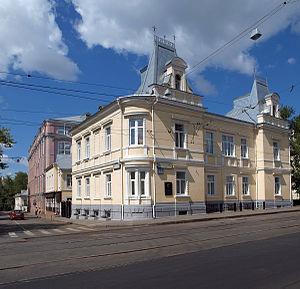
Franz Albert Schechtel, né le 7 août 1859 à Saint-Pétersbourg et mort le 7 juillet 1926 à Moscou, est un architecte russe, descendant d'Allemands de la Volga catholiques, qui fut surtout actif à Moscou construisant en vingt ans cinq théâtres, cinq églises, trente-neuf hôtels particuliers et immeubles, la gare de Iaroslavl et nombre de constructions, dans le style néorusse, ou encore Modern Style.